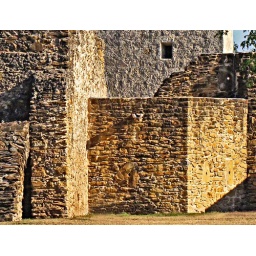
Stone walls of San Jose Mission and Granary. The granary is the oldest european built building in Texas.